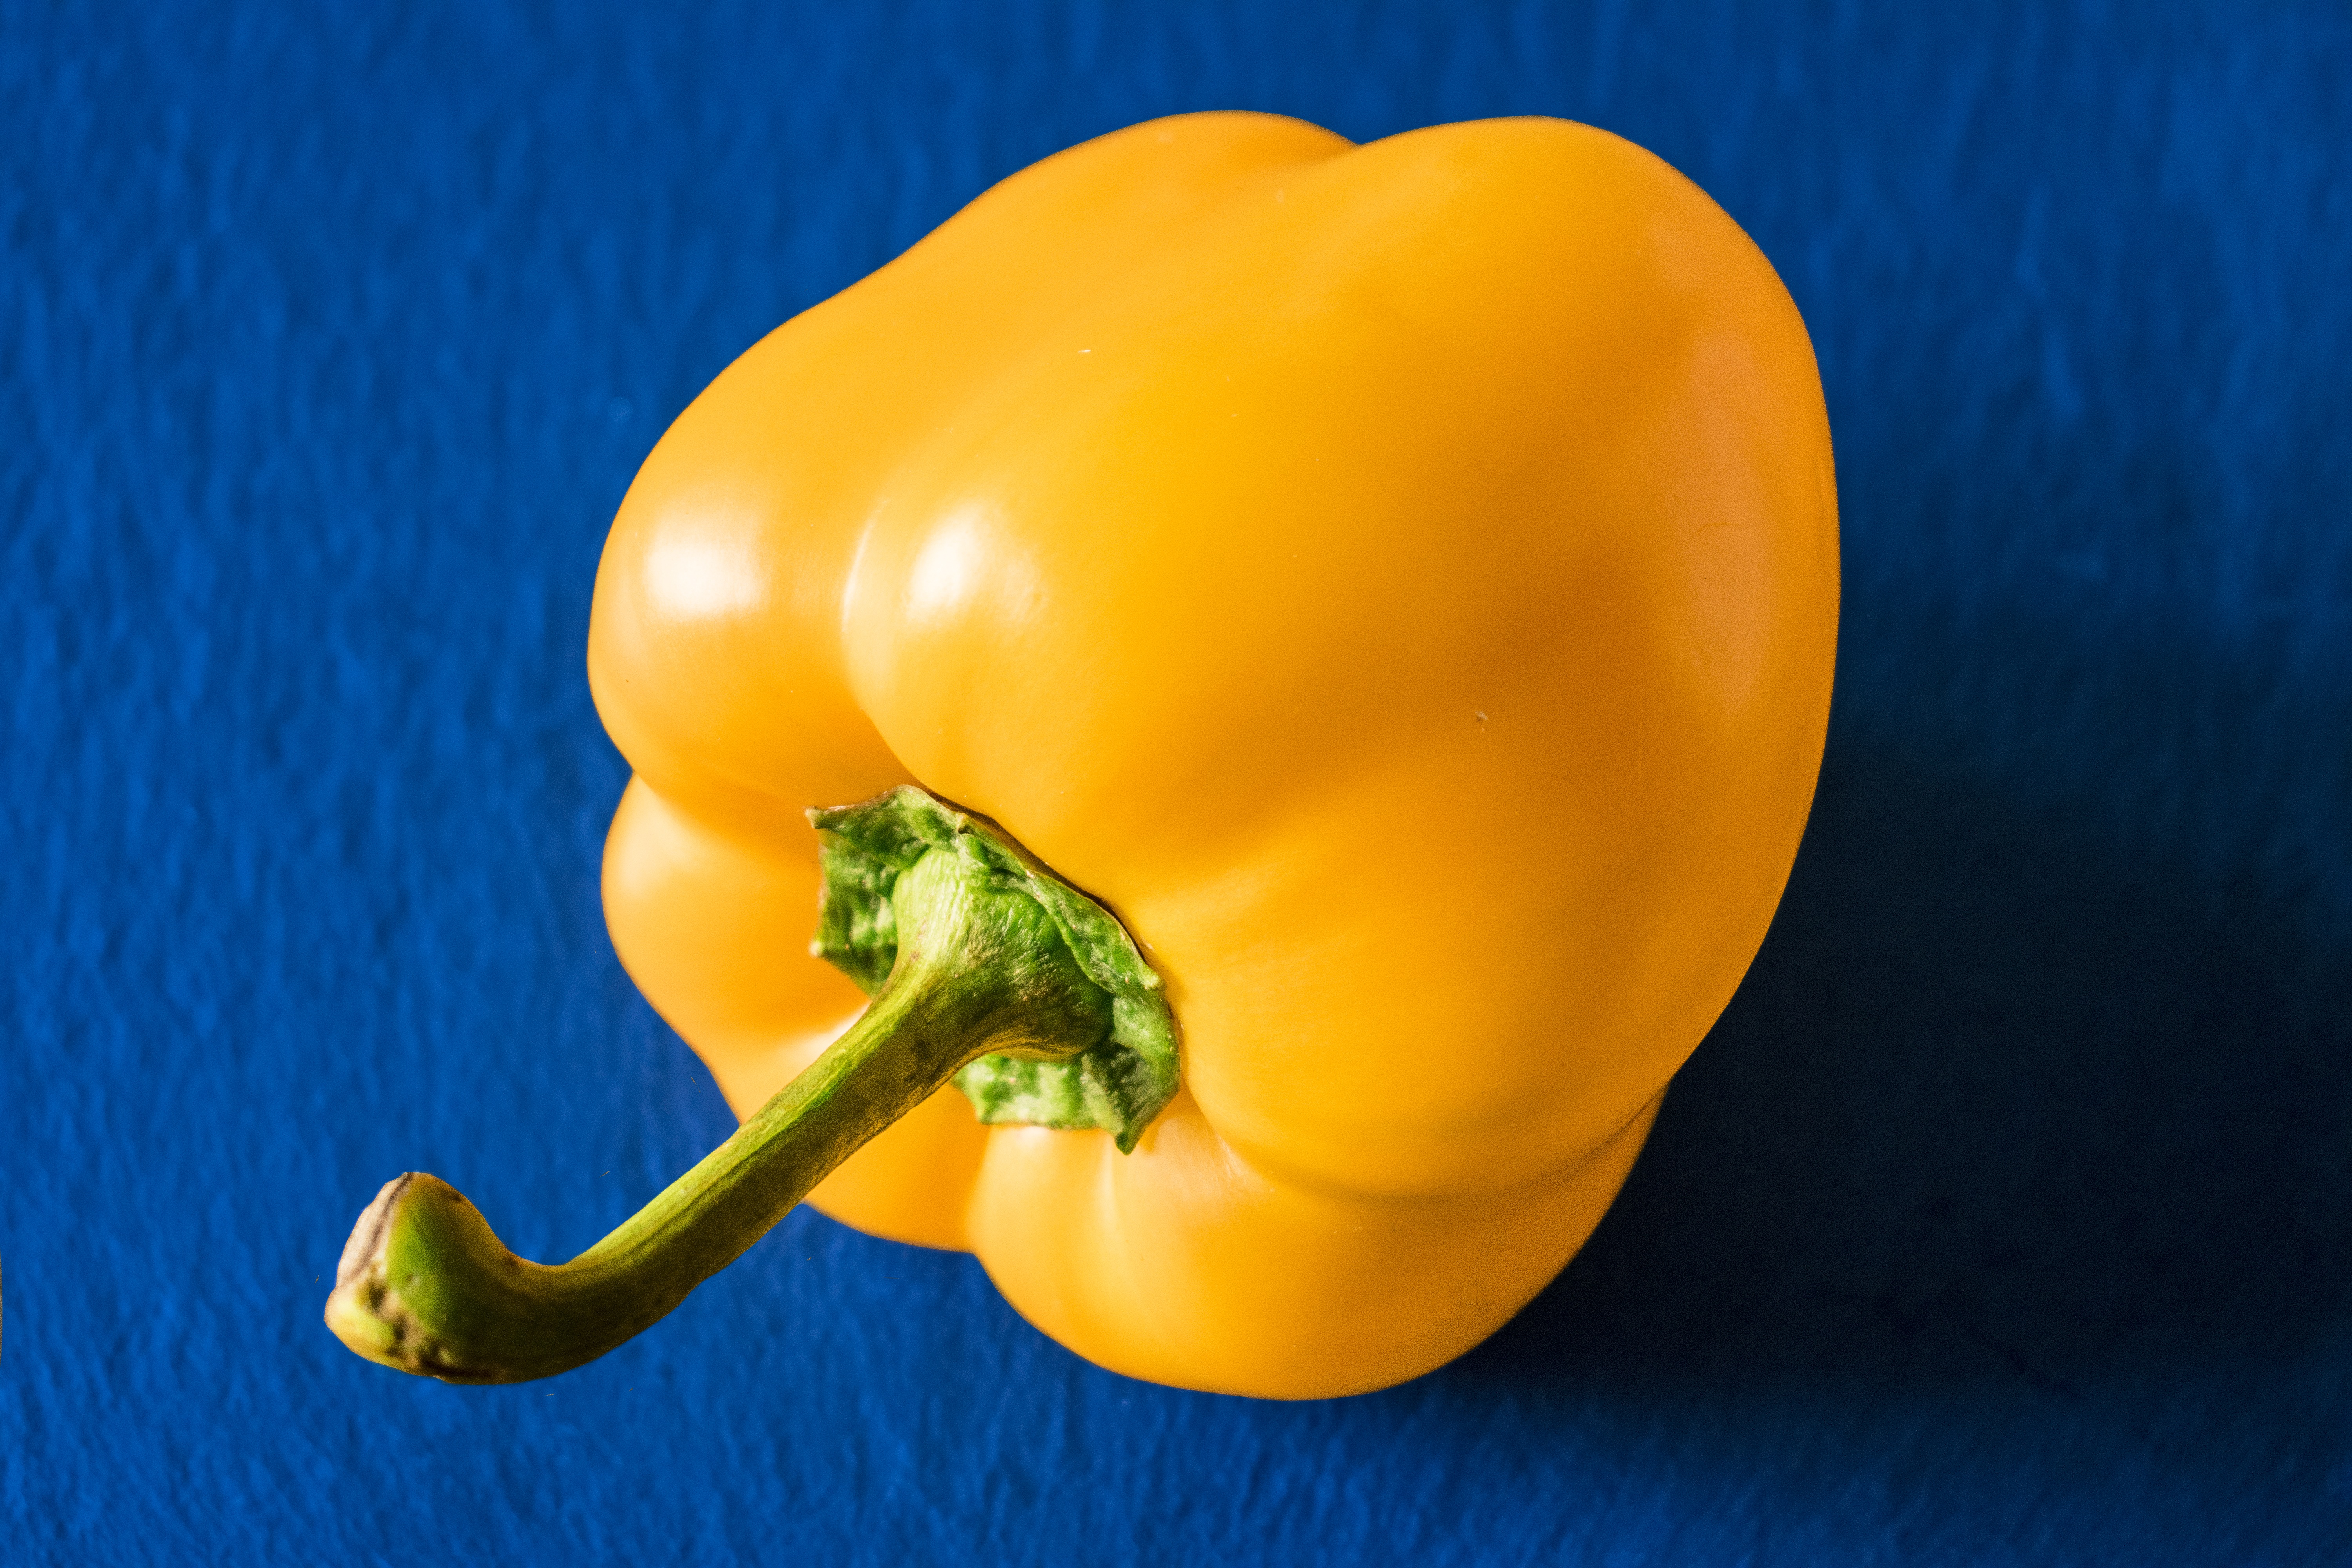
plant, fruit, flower, food, pepper, produce, vegetable, blue, yellow, bell pepper, organ, cucurbita, macro photography, flowering plant, pact, land plant, bell peppers and chili peppers